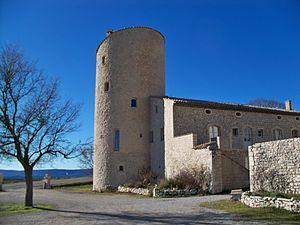
Chateau de la Gabelle (Ferrassières)
La liste des châteaux de la Drôme recense de manière non exhaustive les mottes castales ou château de terre, les châteaux, château fort ou château de plaisance, les châteaux viticoles, les maisons fortes, les manoirs, situés dans le département français de la Drôme. Il est fait état des inscriptions et classements au titre des monuments historiques.
Ferrassières est une commune française située dans le département de la Drôme, en région Auvergne-Rhône-Alpes. C'est la seule du département qui se situe sur le plateau d'Albion tout en étant en limite de la montagne de Lure.